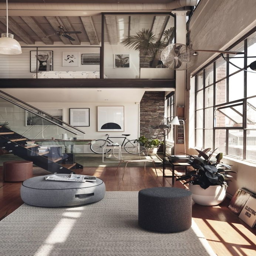
baring it all takes courage , and modern industrial interior design is about exposing all that lies beneath to achieve raw , edgy style .